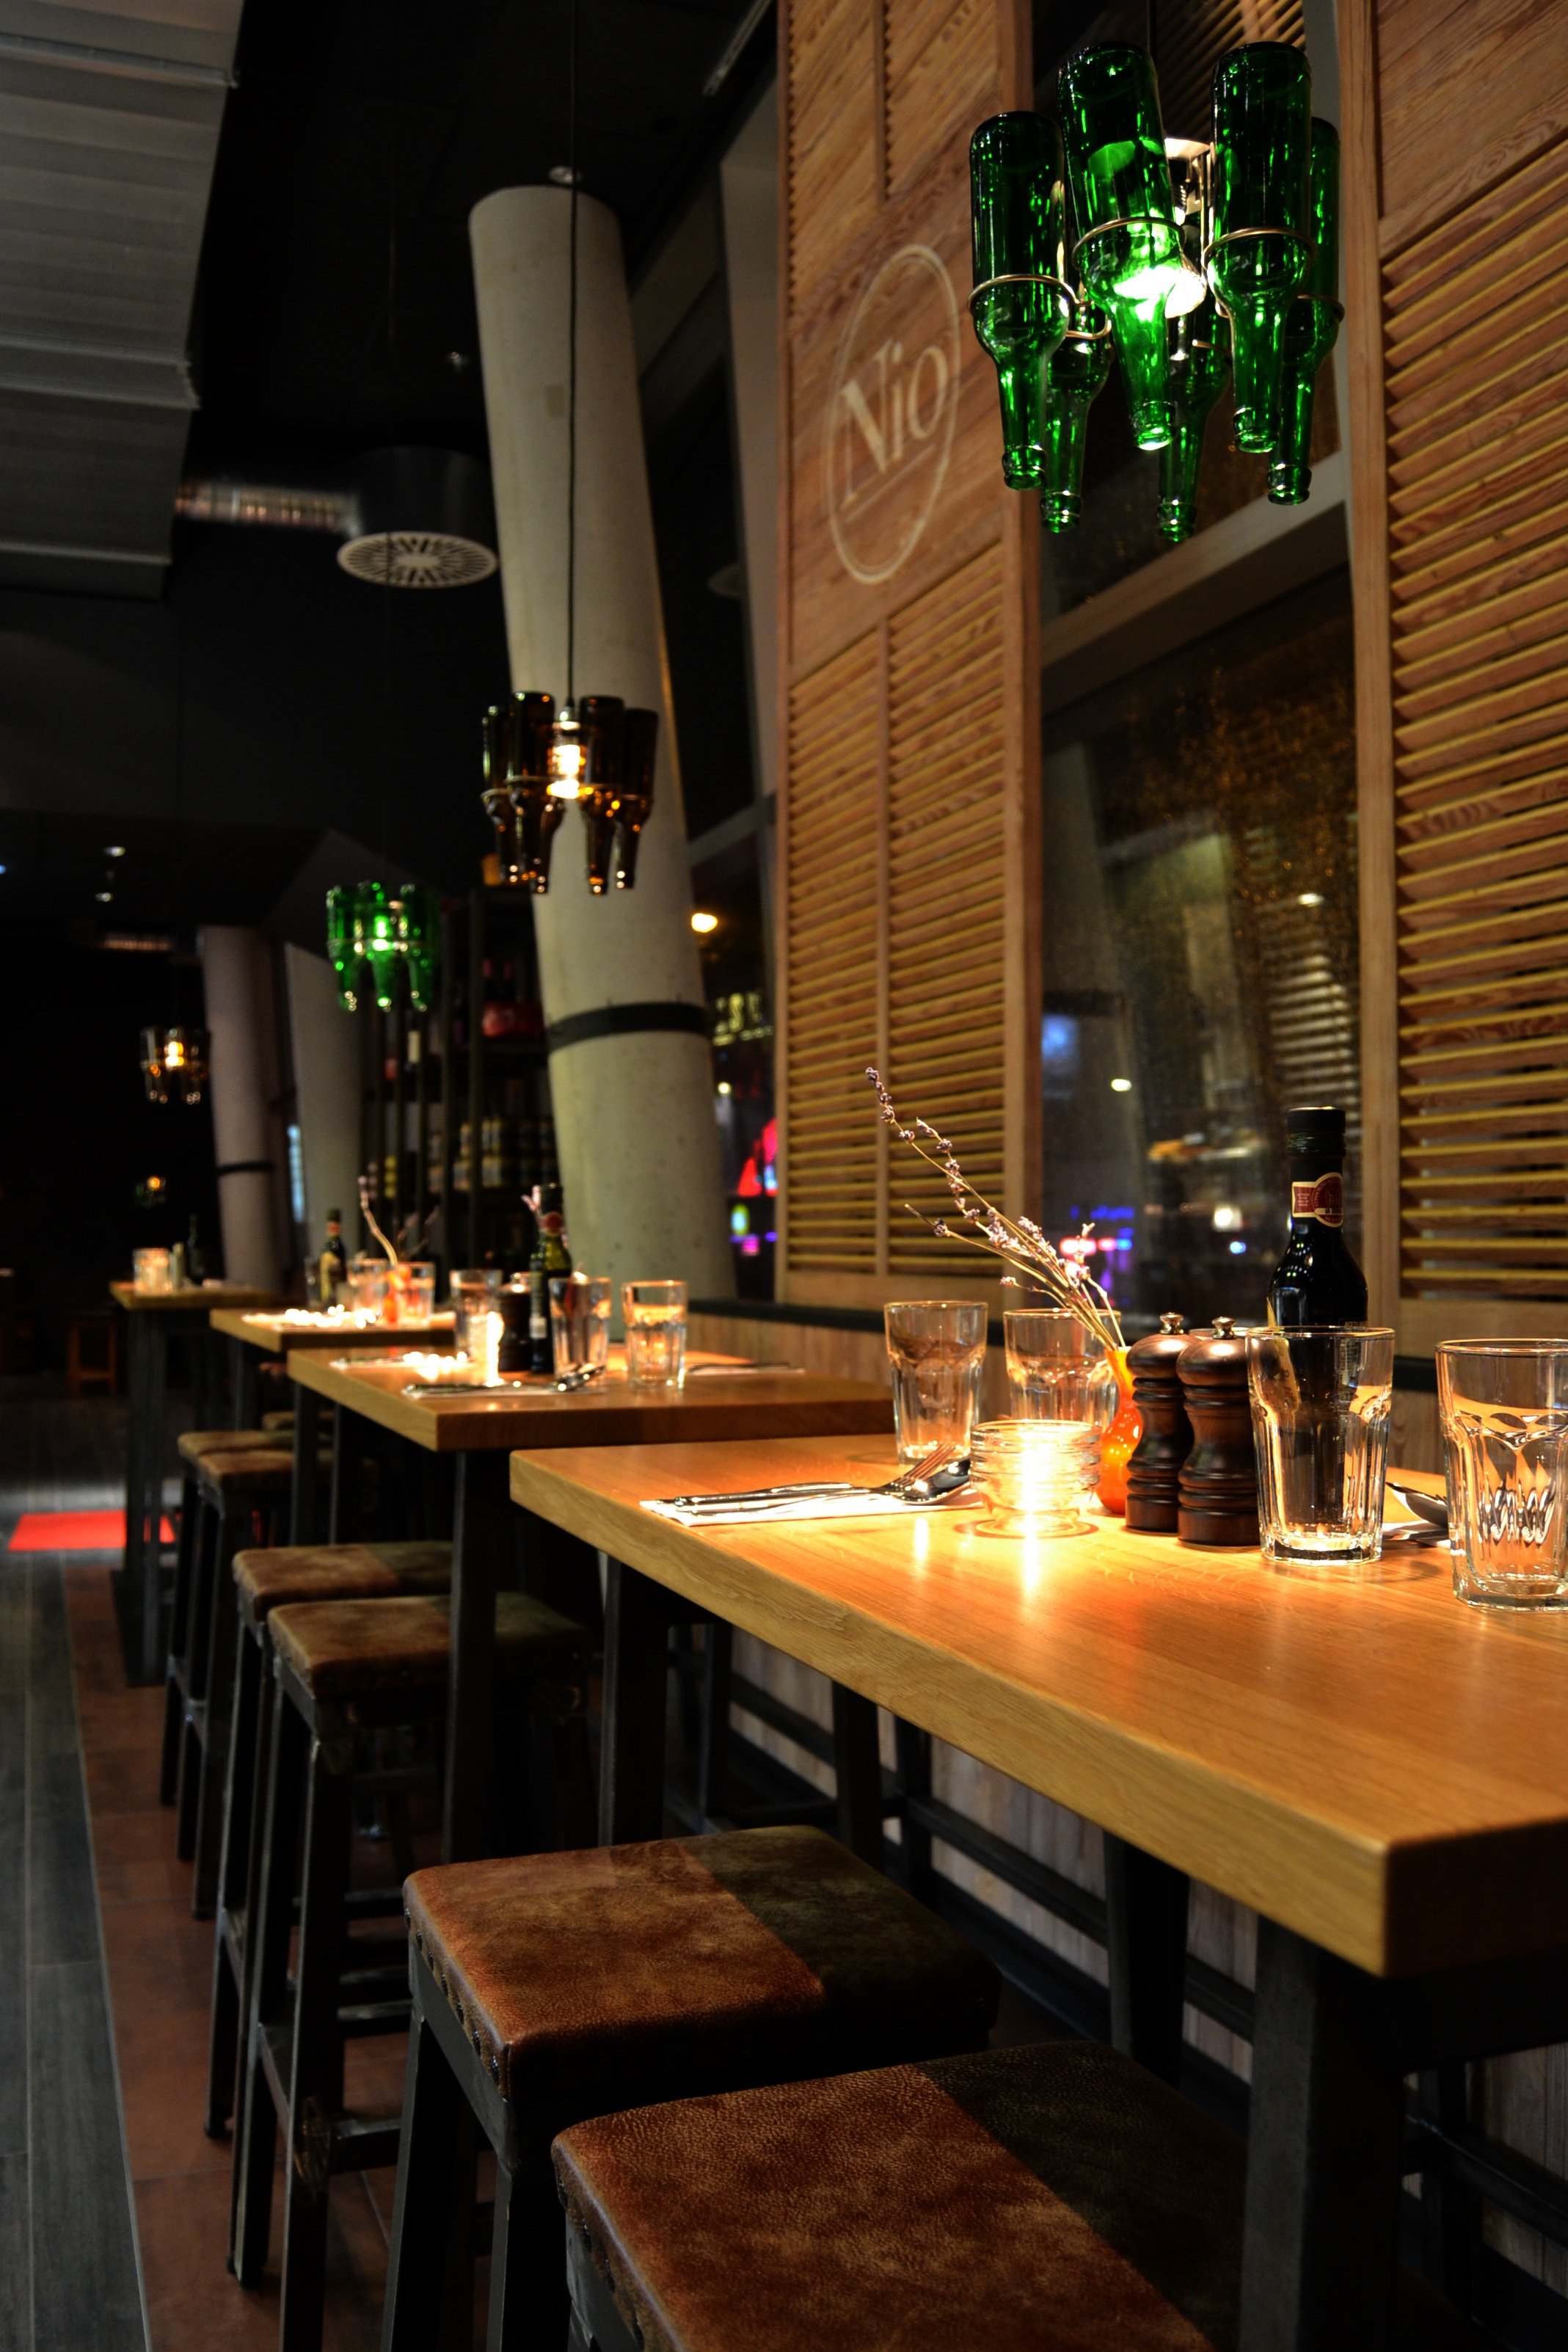
leather, restaurant, bar, meal, lighting, interior design, lamellar, industrial design, bar stool, bottle lamp, high tables, inclined columns